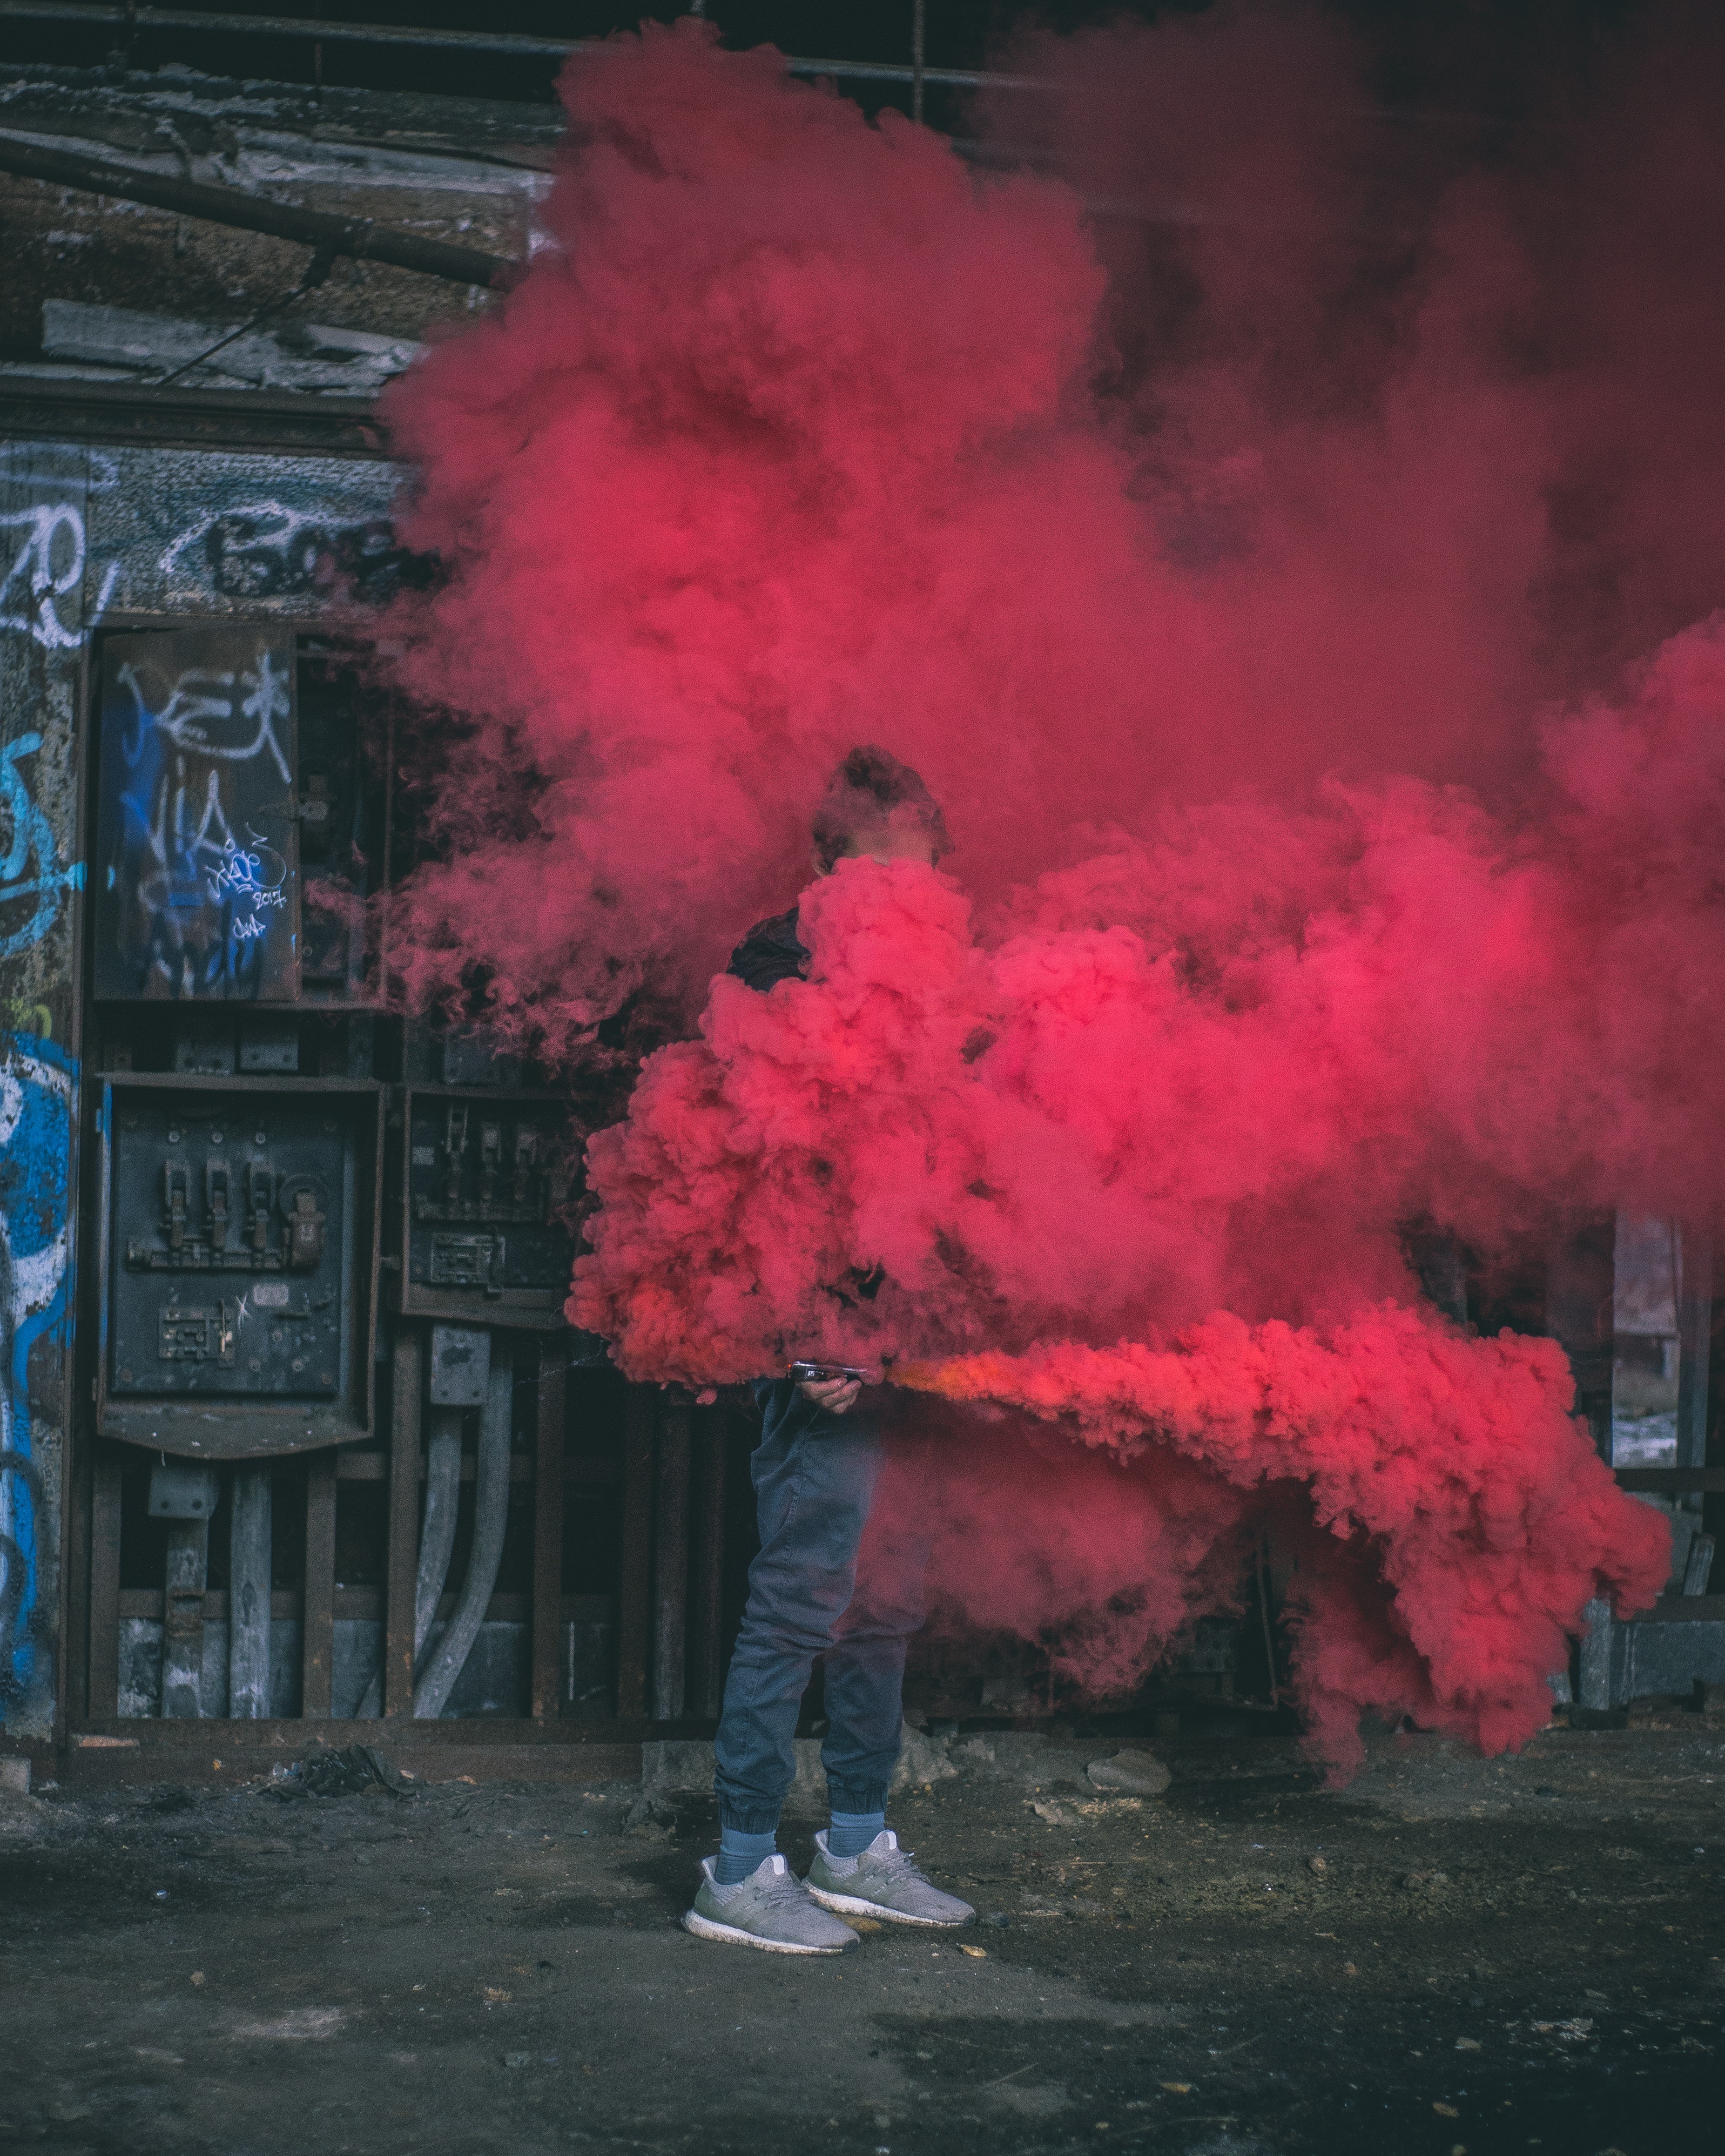
red, smoke, sky, geological phenomenon, fire, explosion, cloud, tree, computer wallpaper